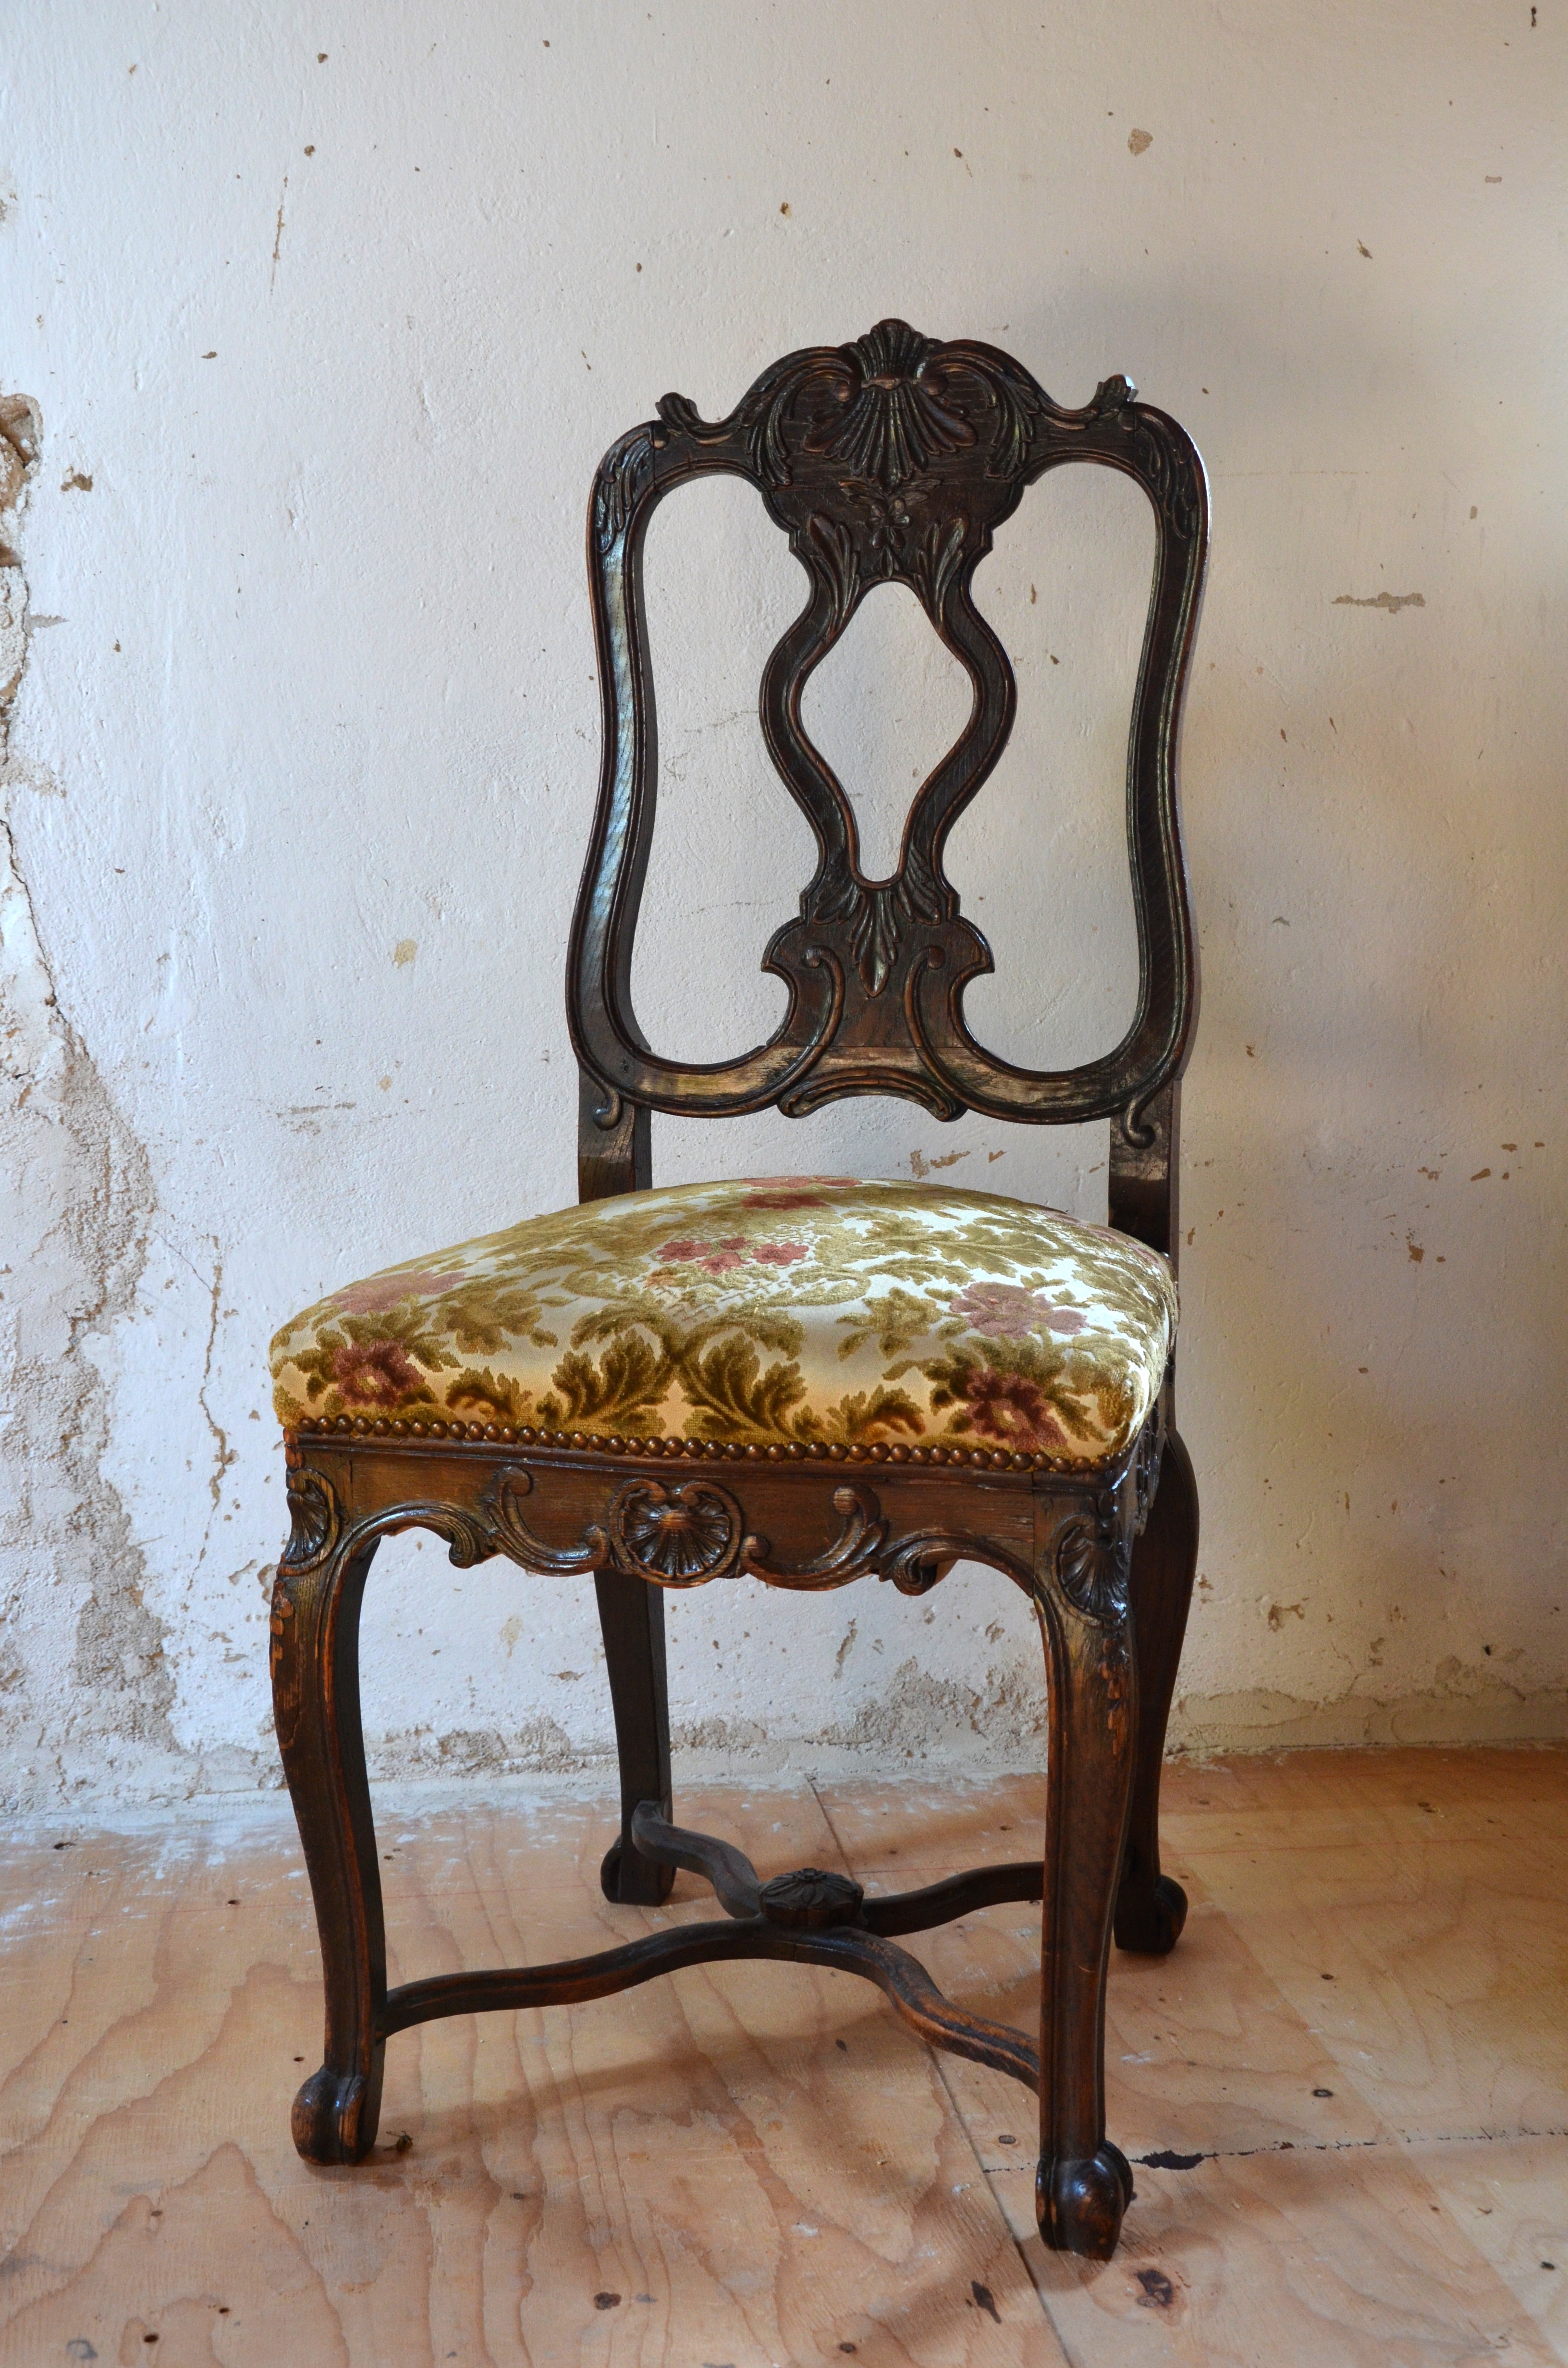
table, wood, antique, chair, old, sitting, furniture, historically, baroque, rococo, setup, upholstery, upholstered furniture, wood furniture